Red Peppers

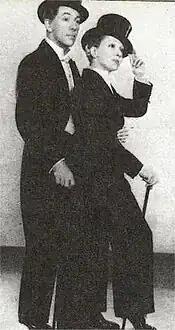
"Men About Town": Noël Coward and Gertrude Lawrence in the original production of "Red Peppers"

Red Peppers, described as "an interlude with music", is a short comic play in two scenes by Noël Coward. It is one of ten short plays that make up "Tonight at 8.30", a cycle written to be performed in groups of three plays across three evenings. The original production, starring Coward and Gertrude Lawrence played in a pre-London tour, and then the West End, and finally New York, in 1935–1937. "Red Peppers" has been revived periodically and has been adapted for the cinema and television.